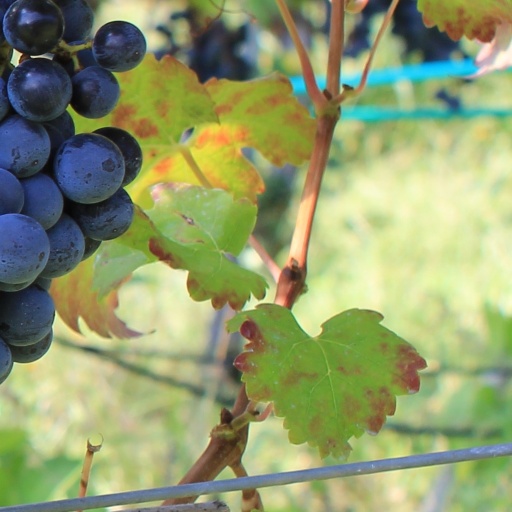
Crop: grape